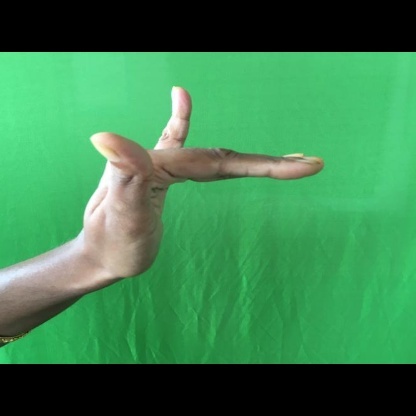
Mudra: Mrigasirsha